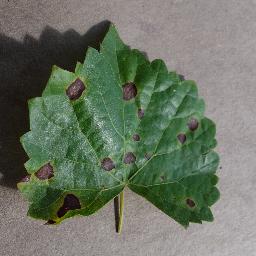
Label: Grape___Black_rot